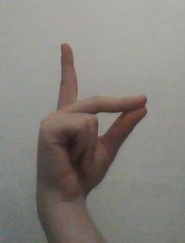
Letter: ta